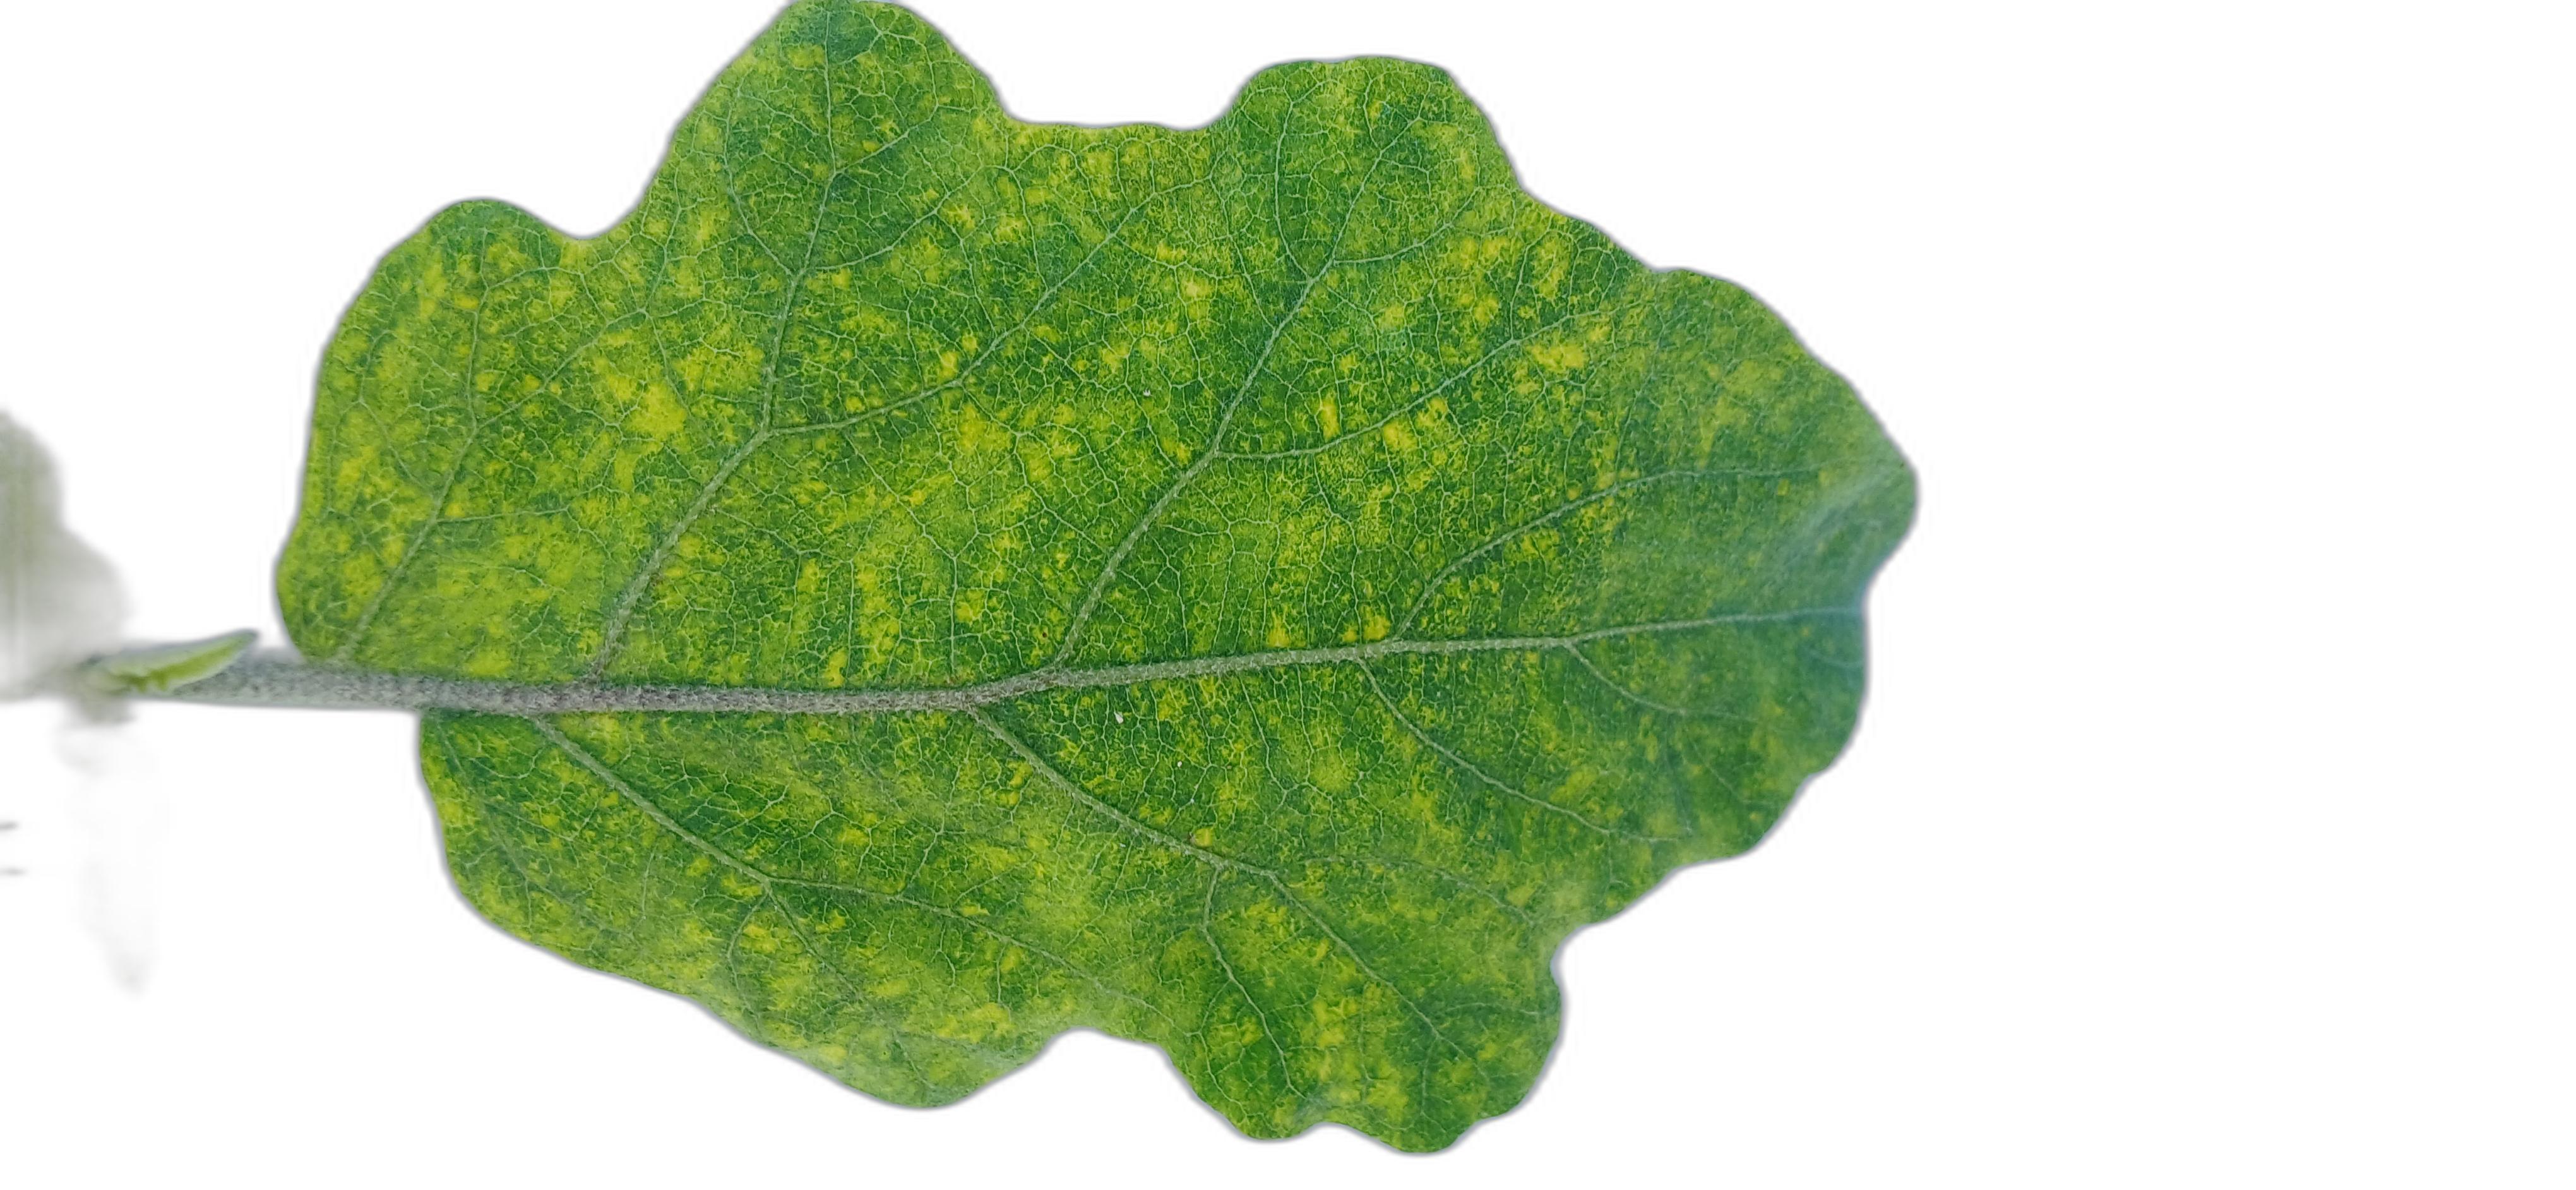
Label: Mosaic Virus Disease